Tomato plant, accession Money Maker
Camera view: bottom (45 deg); turntable rotation: 150 degrees
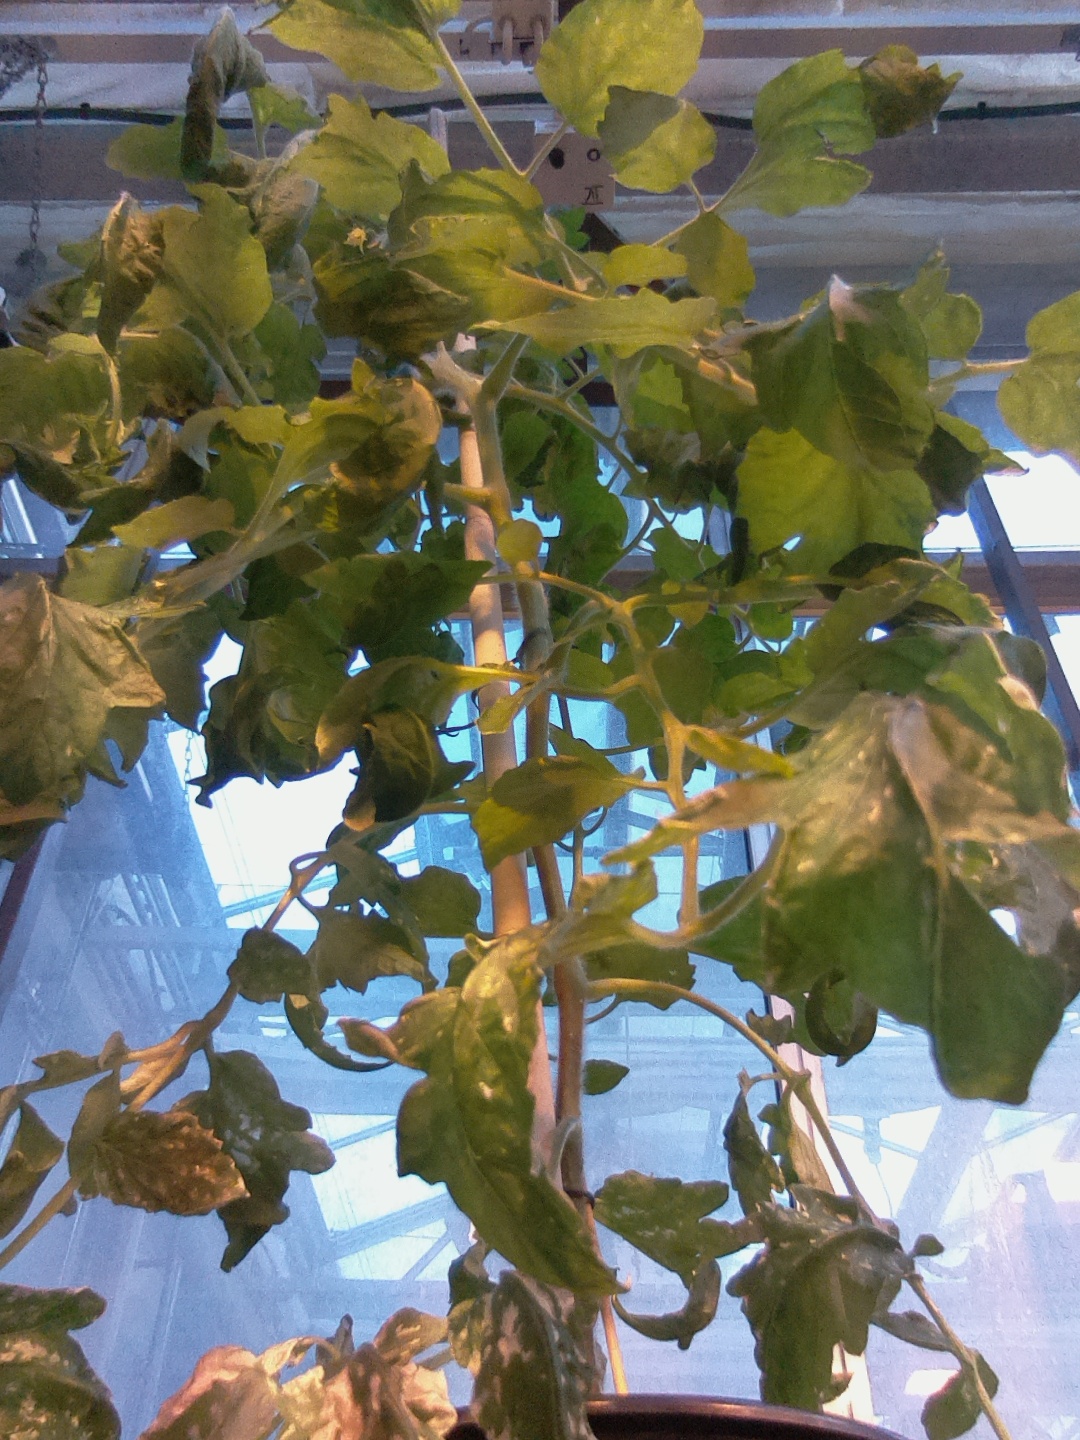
BBCH growth stage 63: 30%-40% of flowers open